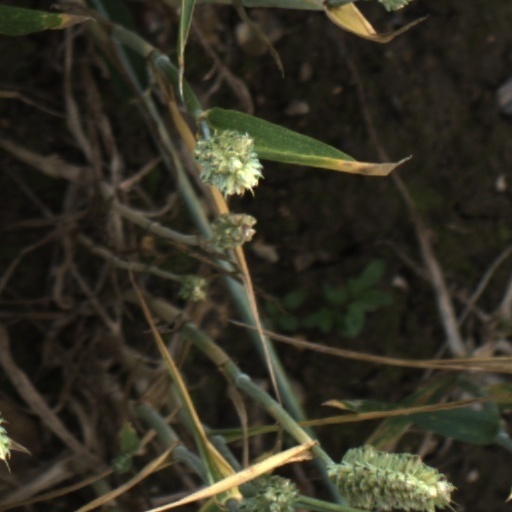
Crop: wheat